List of English football first tier top scorers

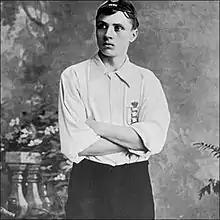
Steve Bloomer was the first player to score over 300 goals. He holds the record of most top scorer awards with one club (Derby County) with 5.

On six occasions Jimmy Greaves was the league top scorer: twice with Chelsea and later four with Tottenham Hotspur; however, Steve Bloomer with five holds the record for one team. Thierry Henry is the record Premier League winner with four. Gary Lineker has won the honour three times, all with different clubs, the only player to do so.